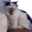
Label: cat